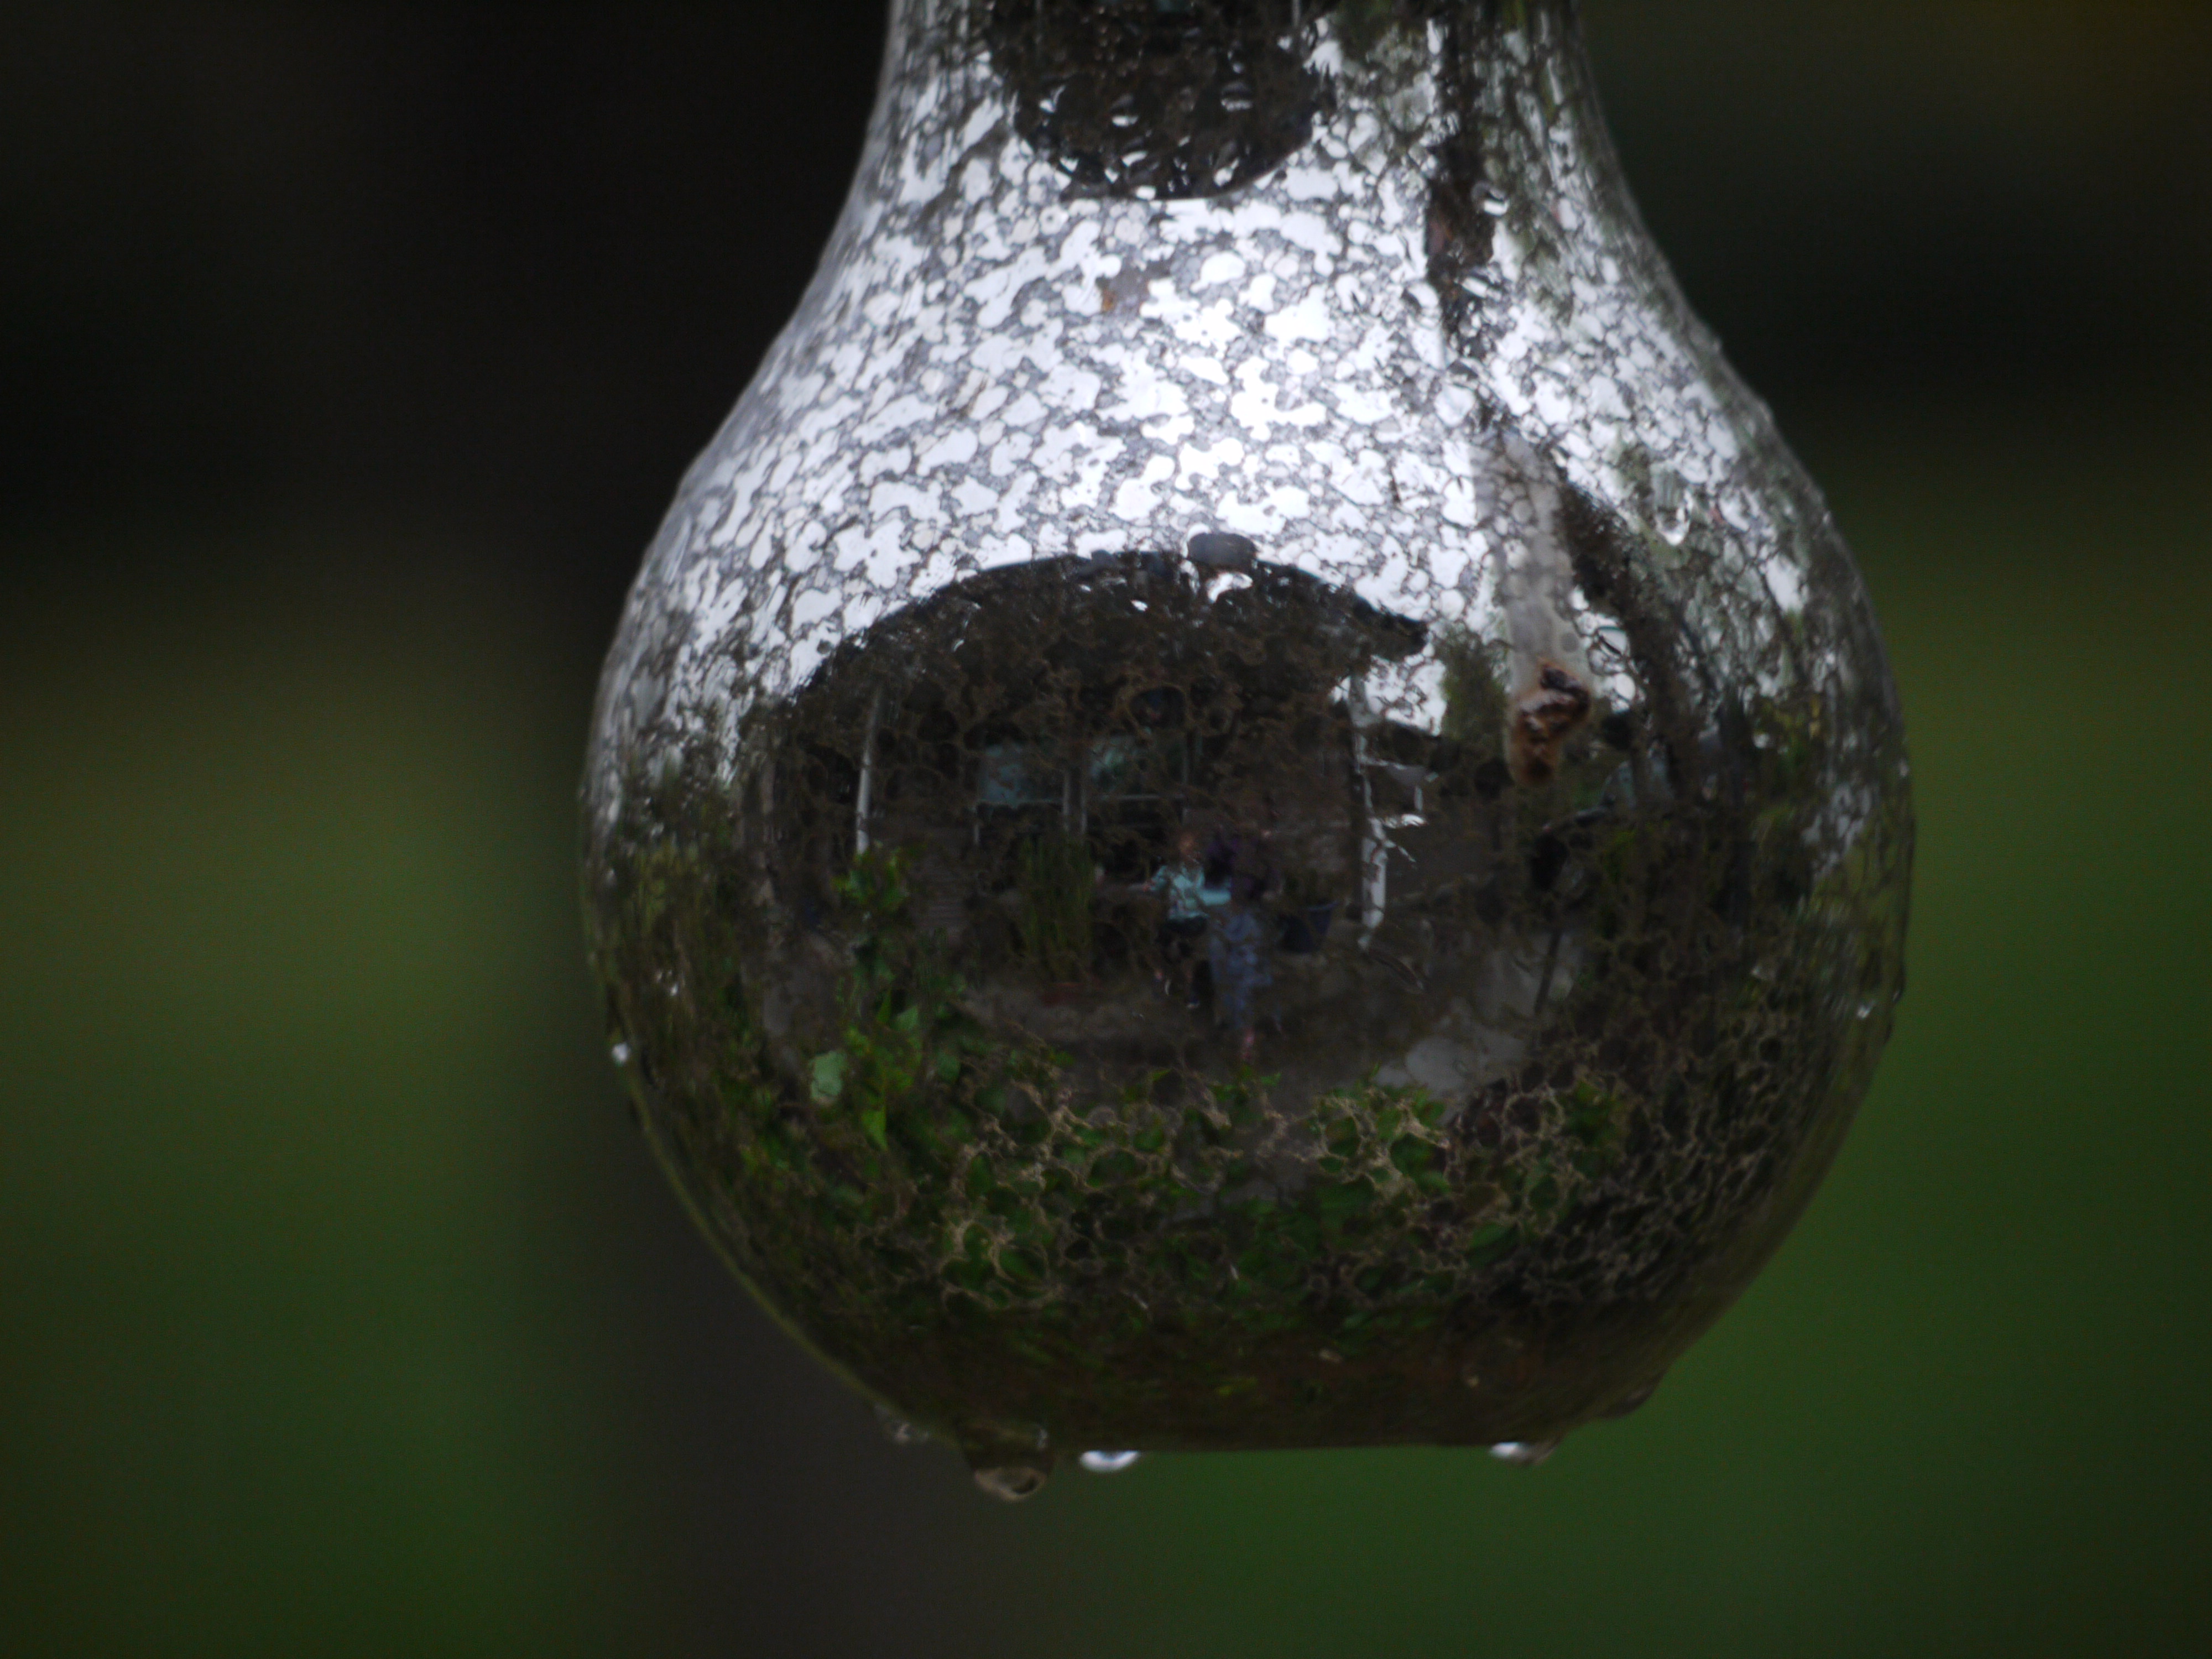
nature, lighting, water, still life photography, glass